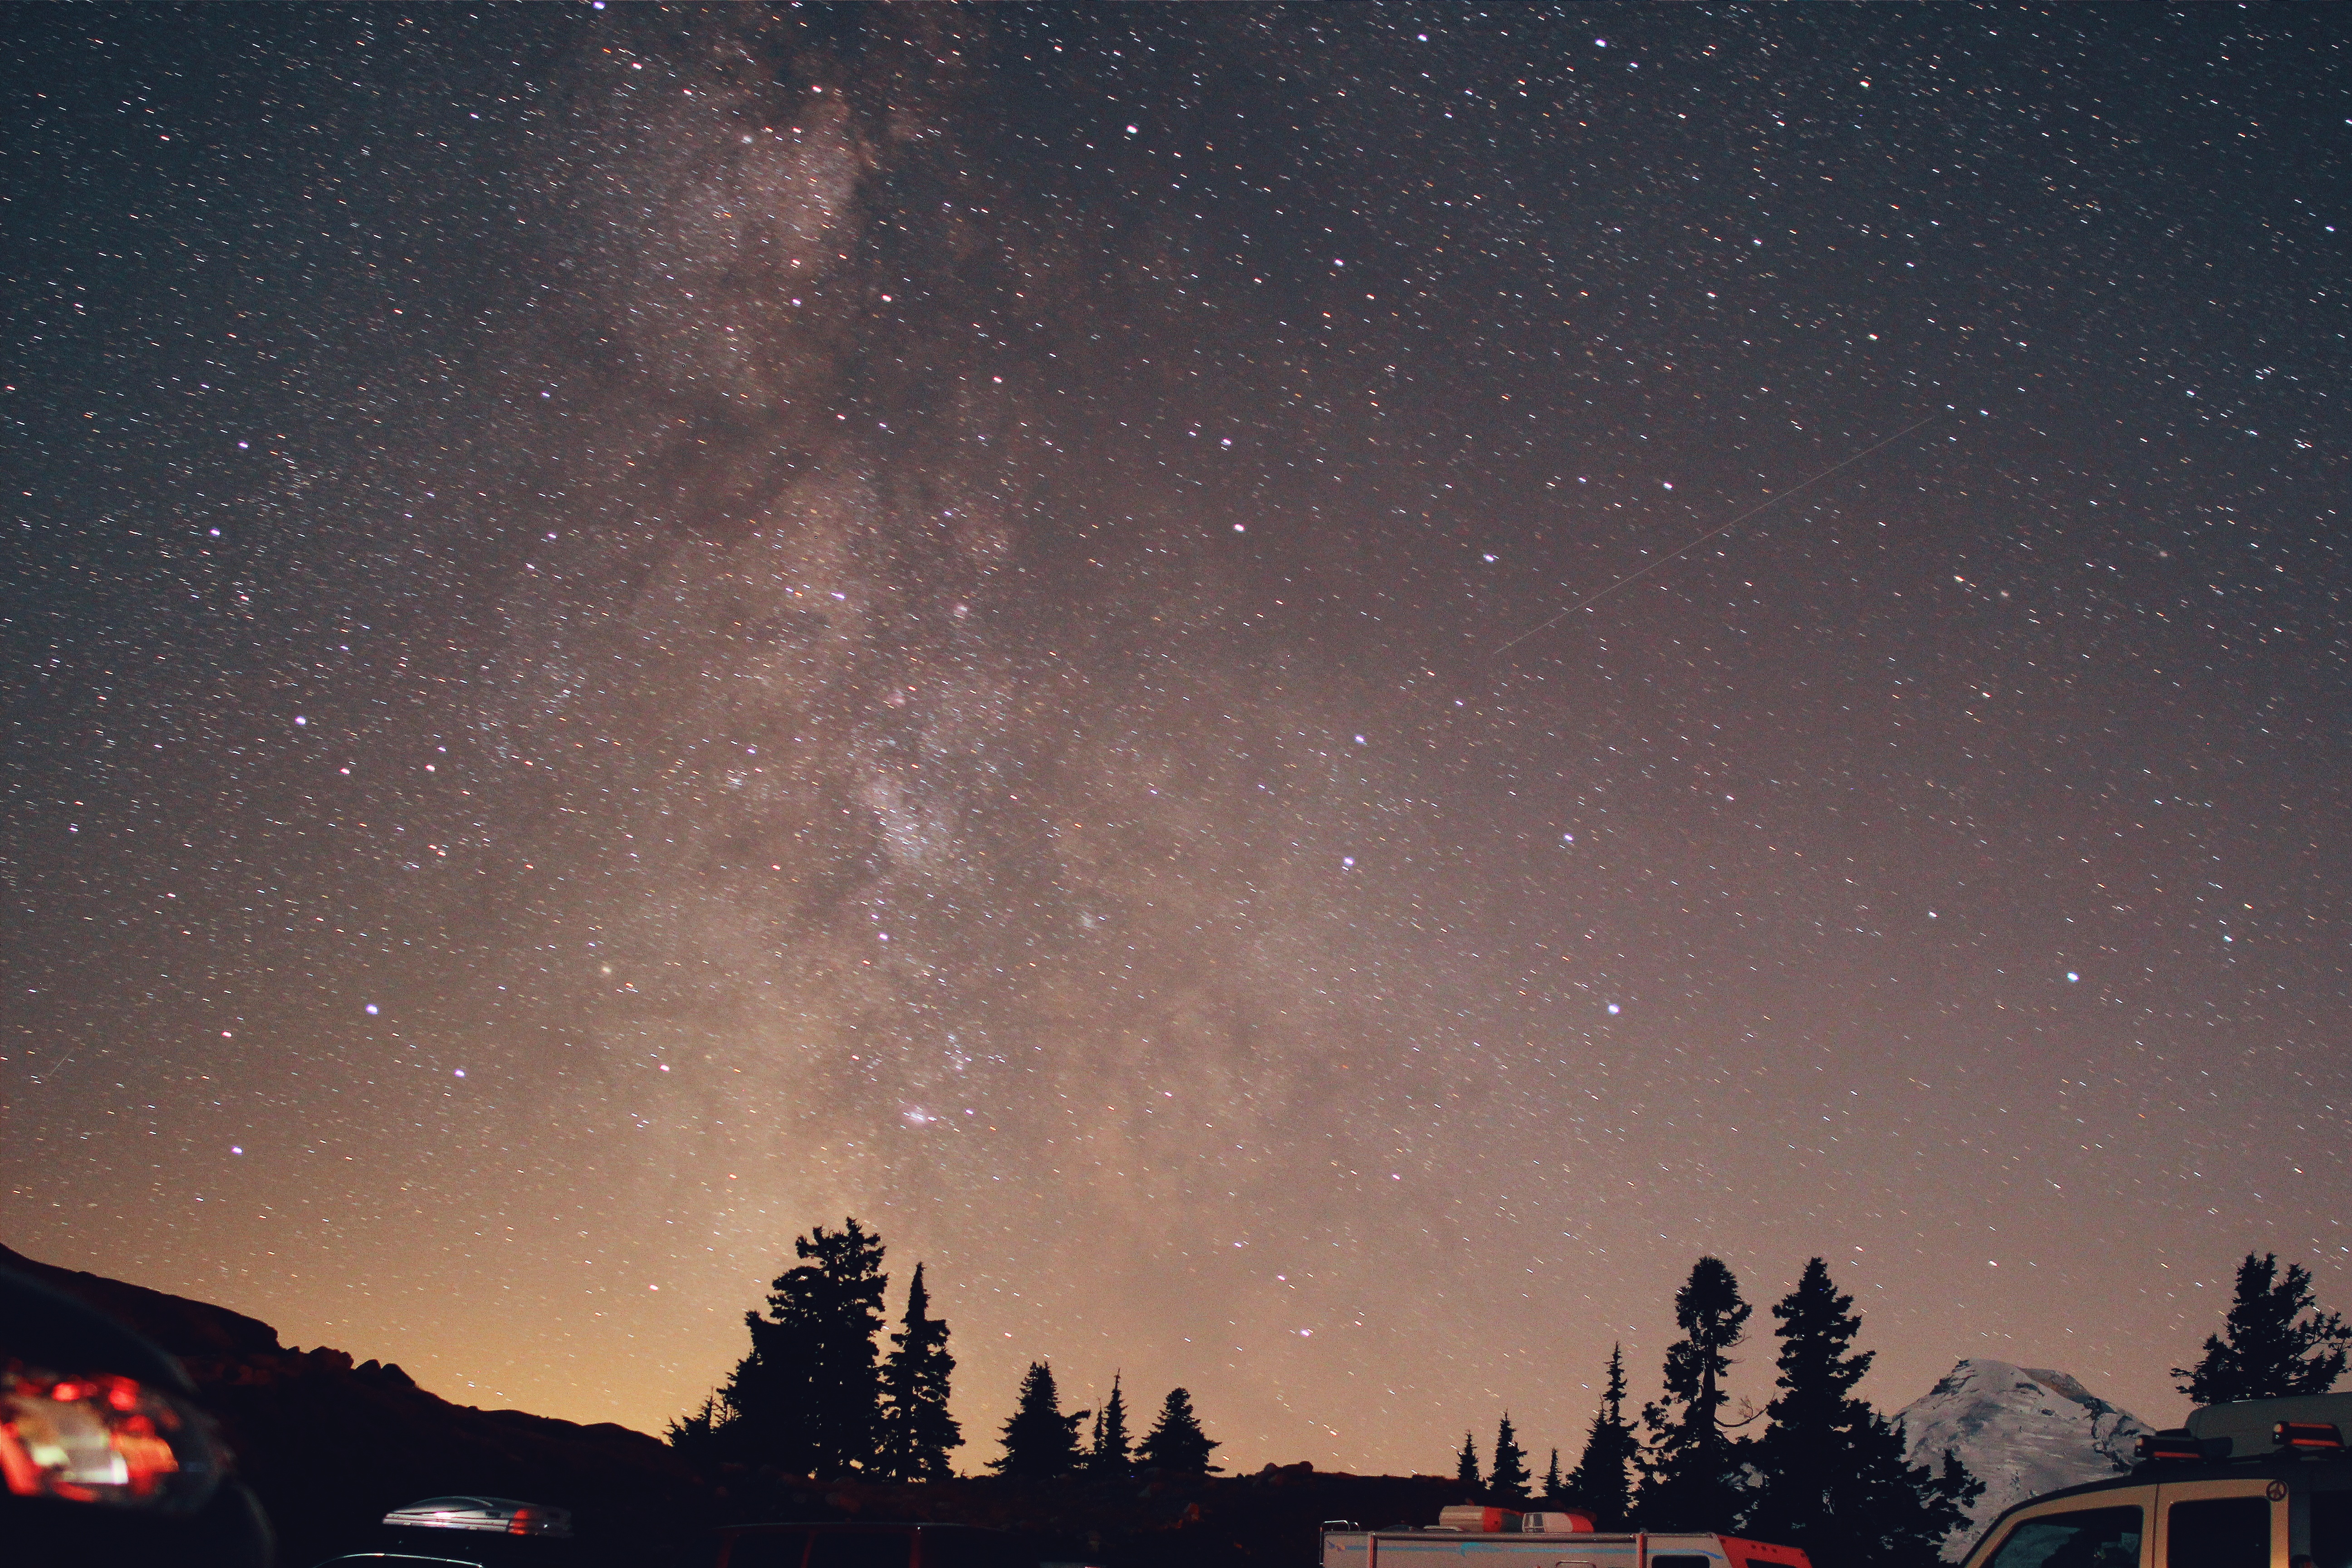
sky, night, star, milky way, atmosphere, galaxy, astronomy, midnight, astronomical object, spiral galaxy